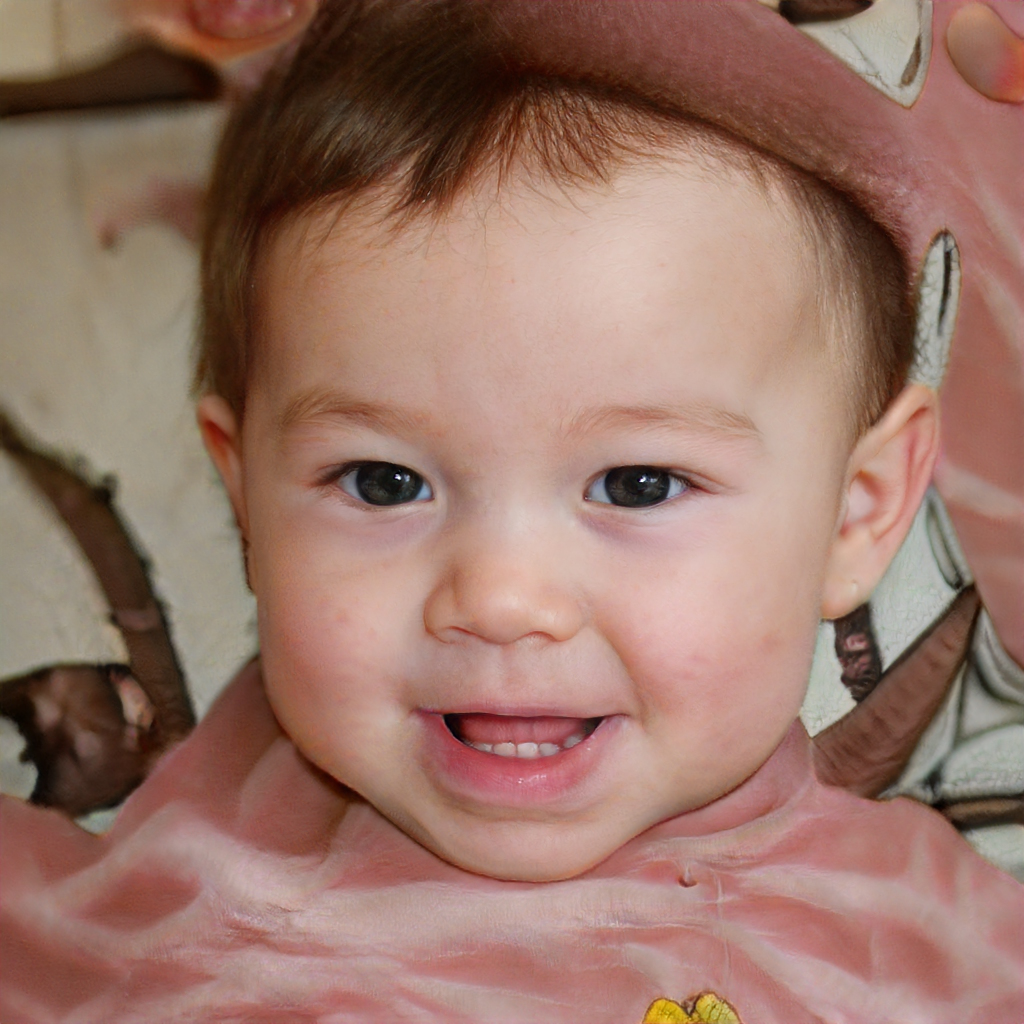
Label: Colored